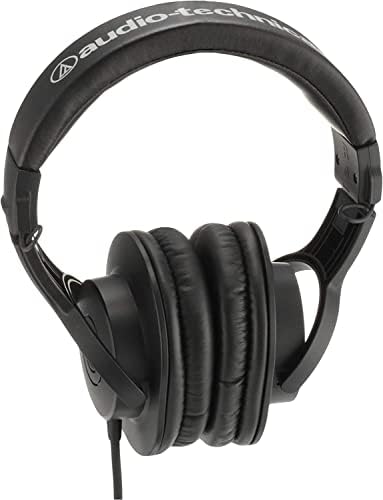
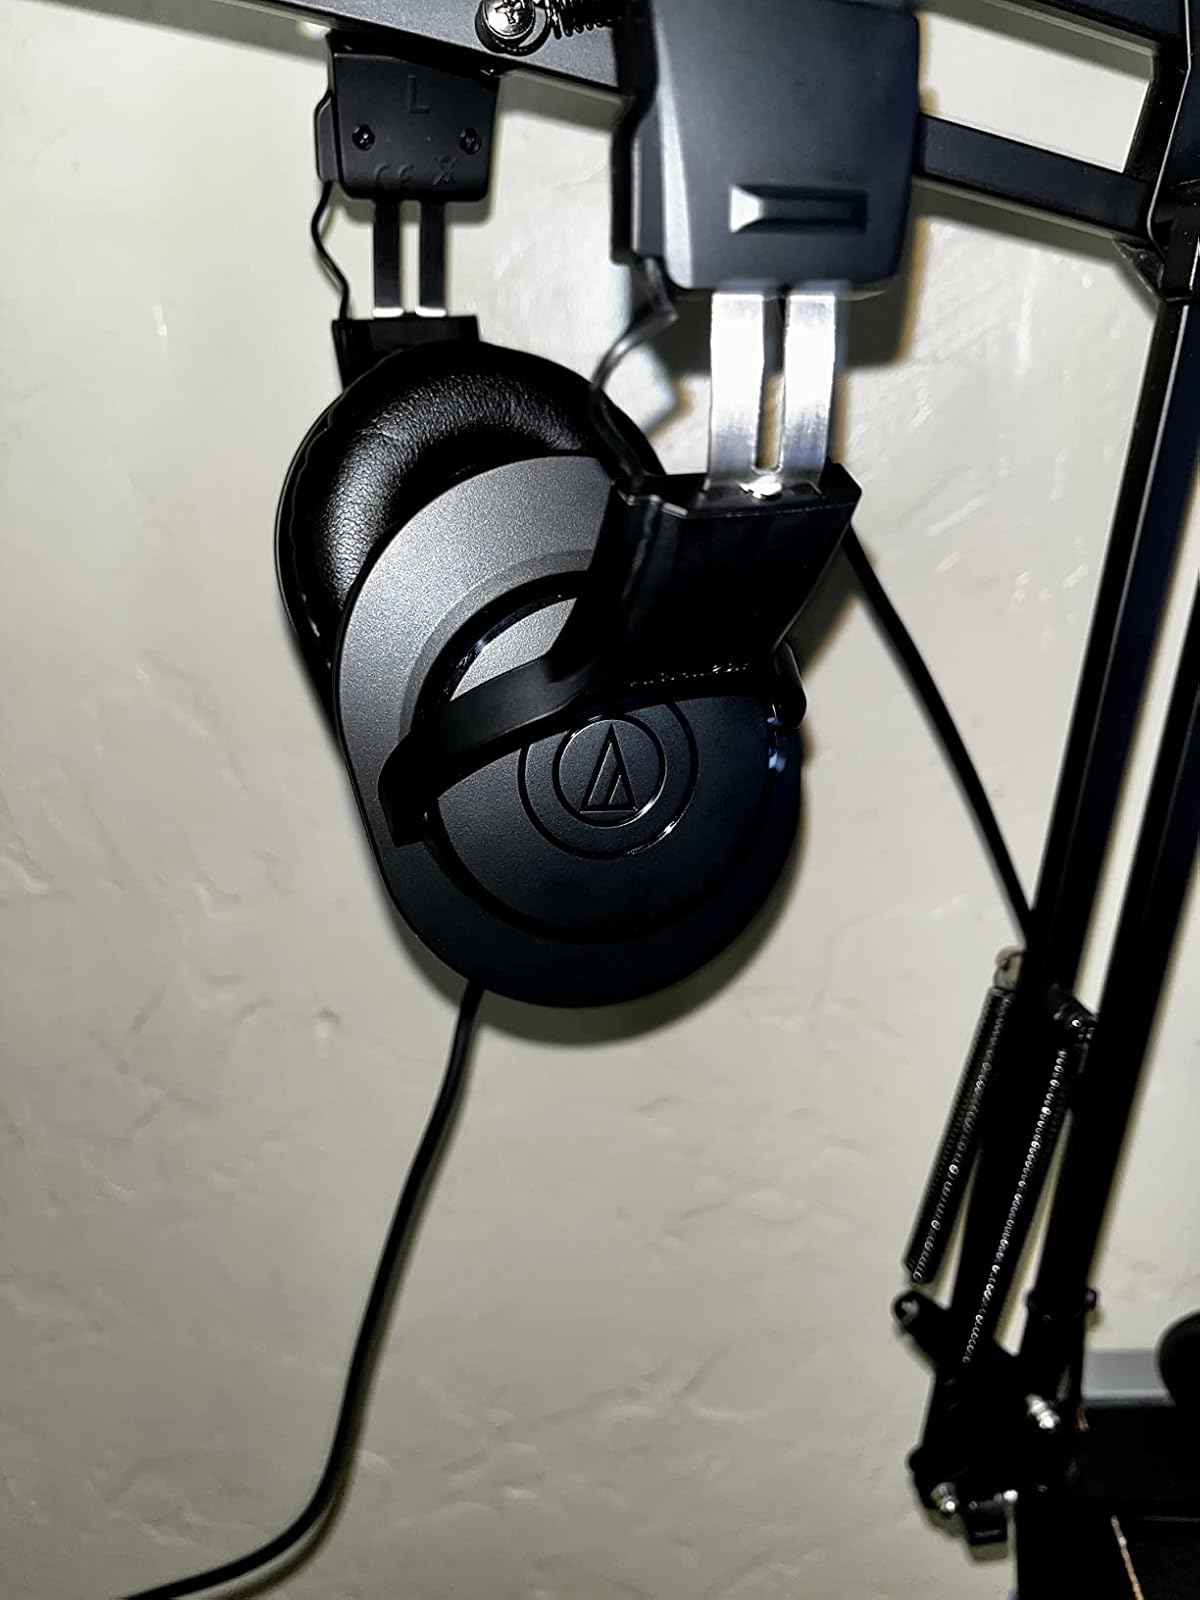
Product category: headphones
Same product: yes